Jeremy Lloyd

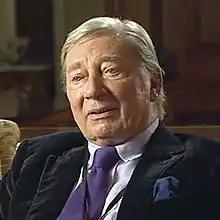
Lloyd 2010

John Jeremy Lloyd (22 July 1930 – 23 December 2014) was an English writer, screenwriter, author, poet and actor. He was the co-writer of several successful British sitcoms, including "Are You Being Served?" and "'Allo 'Allo!".